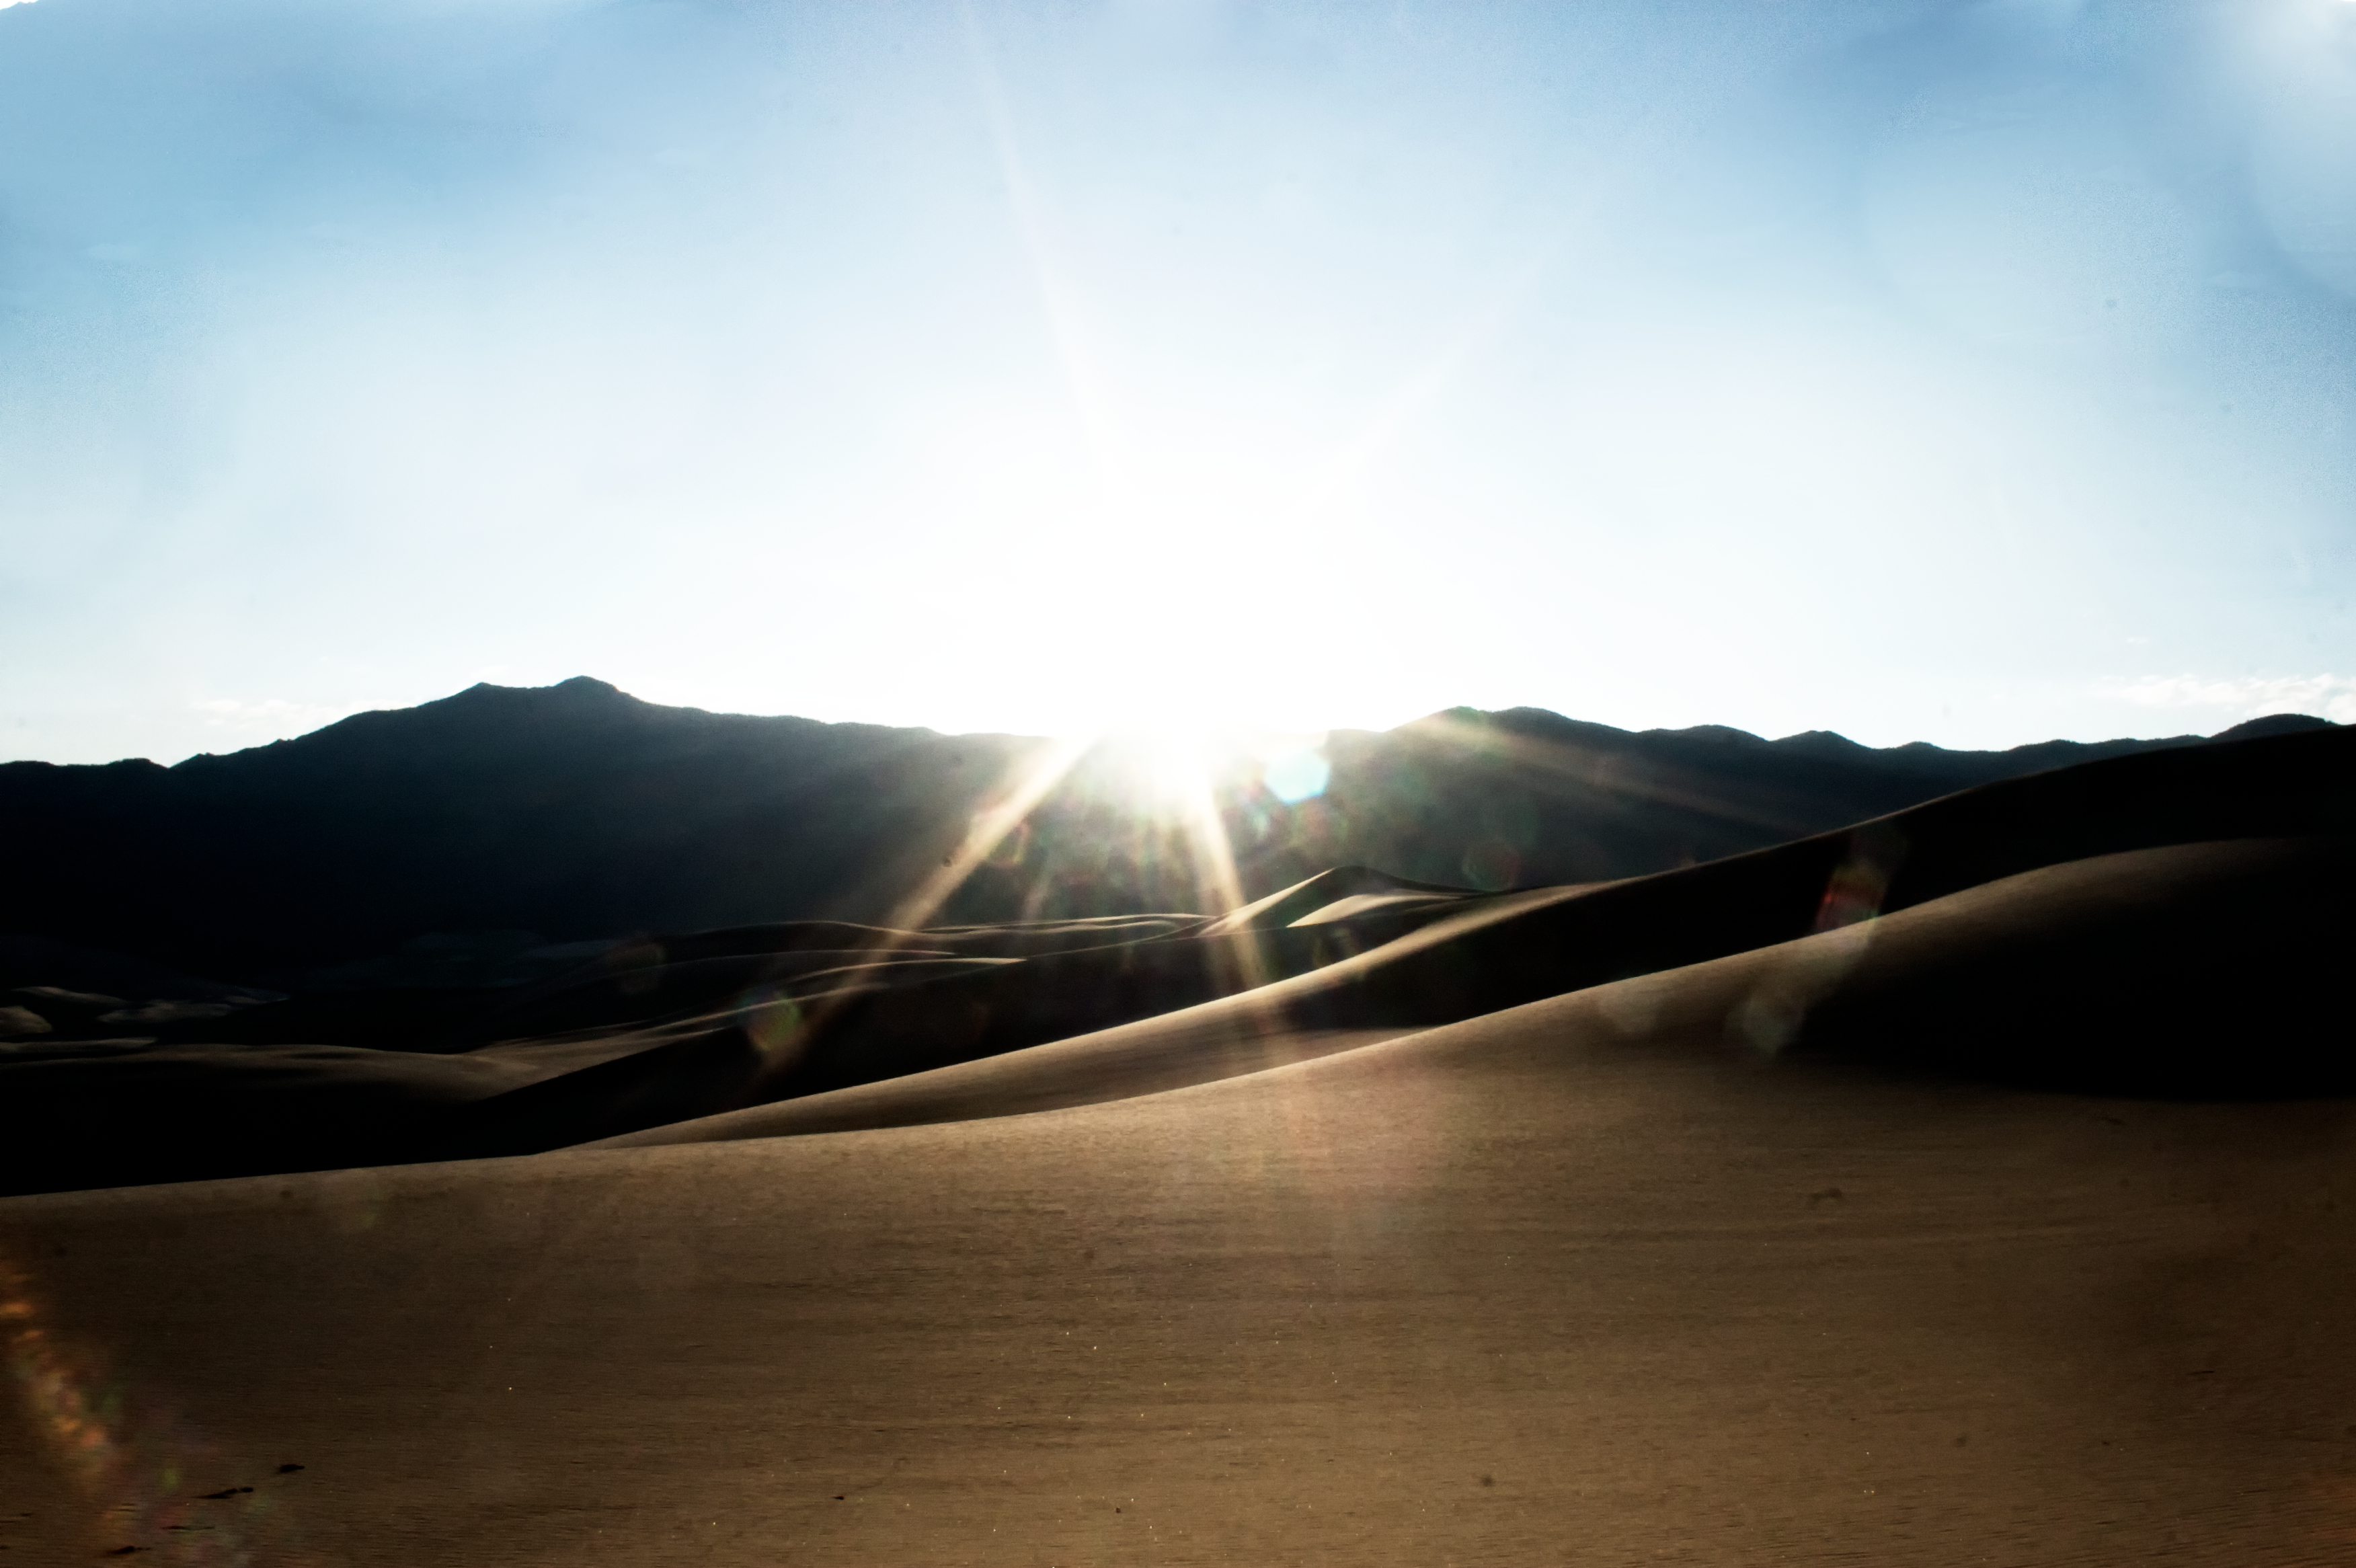
sand, horizon, mountain, snow, light, cloud, sky, sun, sunrise, sunlight, morning, hill, dawn, dusk, reflection, dunes, great, colorado, mountains, landform, atmospheric phenomenon, atmosphere of earth